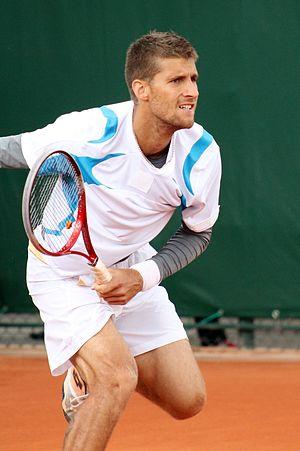
Fabio Fognini, né le 24 mai 1987 à Sanremo, est un joueur de tennis italien, professionnel depuis 2004. Il compte neuf titres en simple pour dix finales perdues, dont un Masters 1000 remporté à Monte-Carlo en 2019.